Rochers aux Oiseaux

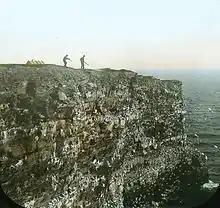
Bird Rock, circa 1910

As with the rest of the Magdalen Islands archipelago, the Rochers aux Oiseaux were visited by the Mi'kmaq for fishing and seal hunting.